Tsonevo Reservoir

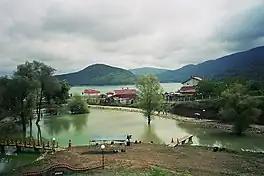
A view of Tsonevo Reservoir

The reservoir is situated at an altitude of 185 m the eastern Balkan Mountains on the boundary with the fore-Balkan hilly area. It lies along the lower course of the river Luda Kamchiya, the longest tributary of the Kamchiya. The dam wall is a kilometer west of the village of Tsonevo. It is accessible via several roads, as well as railway line No. 3 Sofia–Karlovo–Varna. Along its shores at the reservoir's tail is located the peculiar rock formation Chudnite Skali, which are a natural landmark. The picturesque surroundings and forests are a popular tourist attraction, offering conditions for recreation, fishing and outdoors activities. Accommodation facilities are mainly concentrated in the adjacent villages of Tsonevo and Asparuhovo.